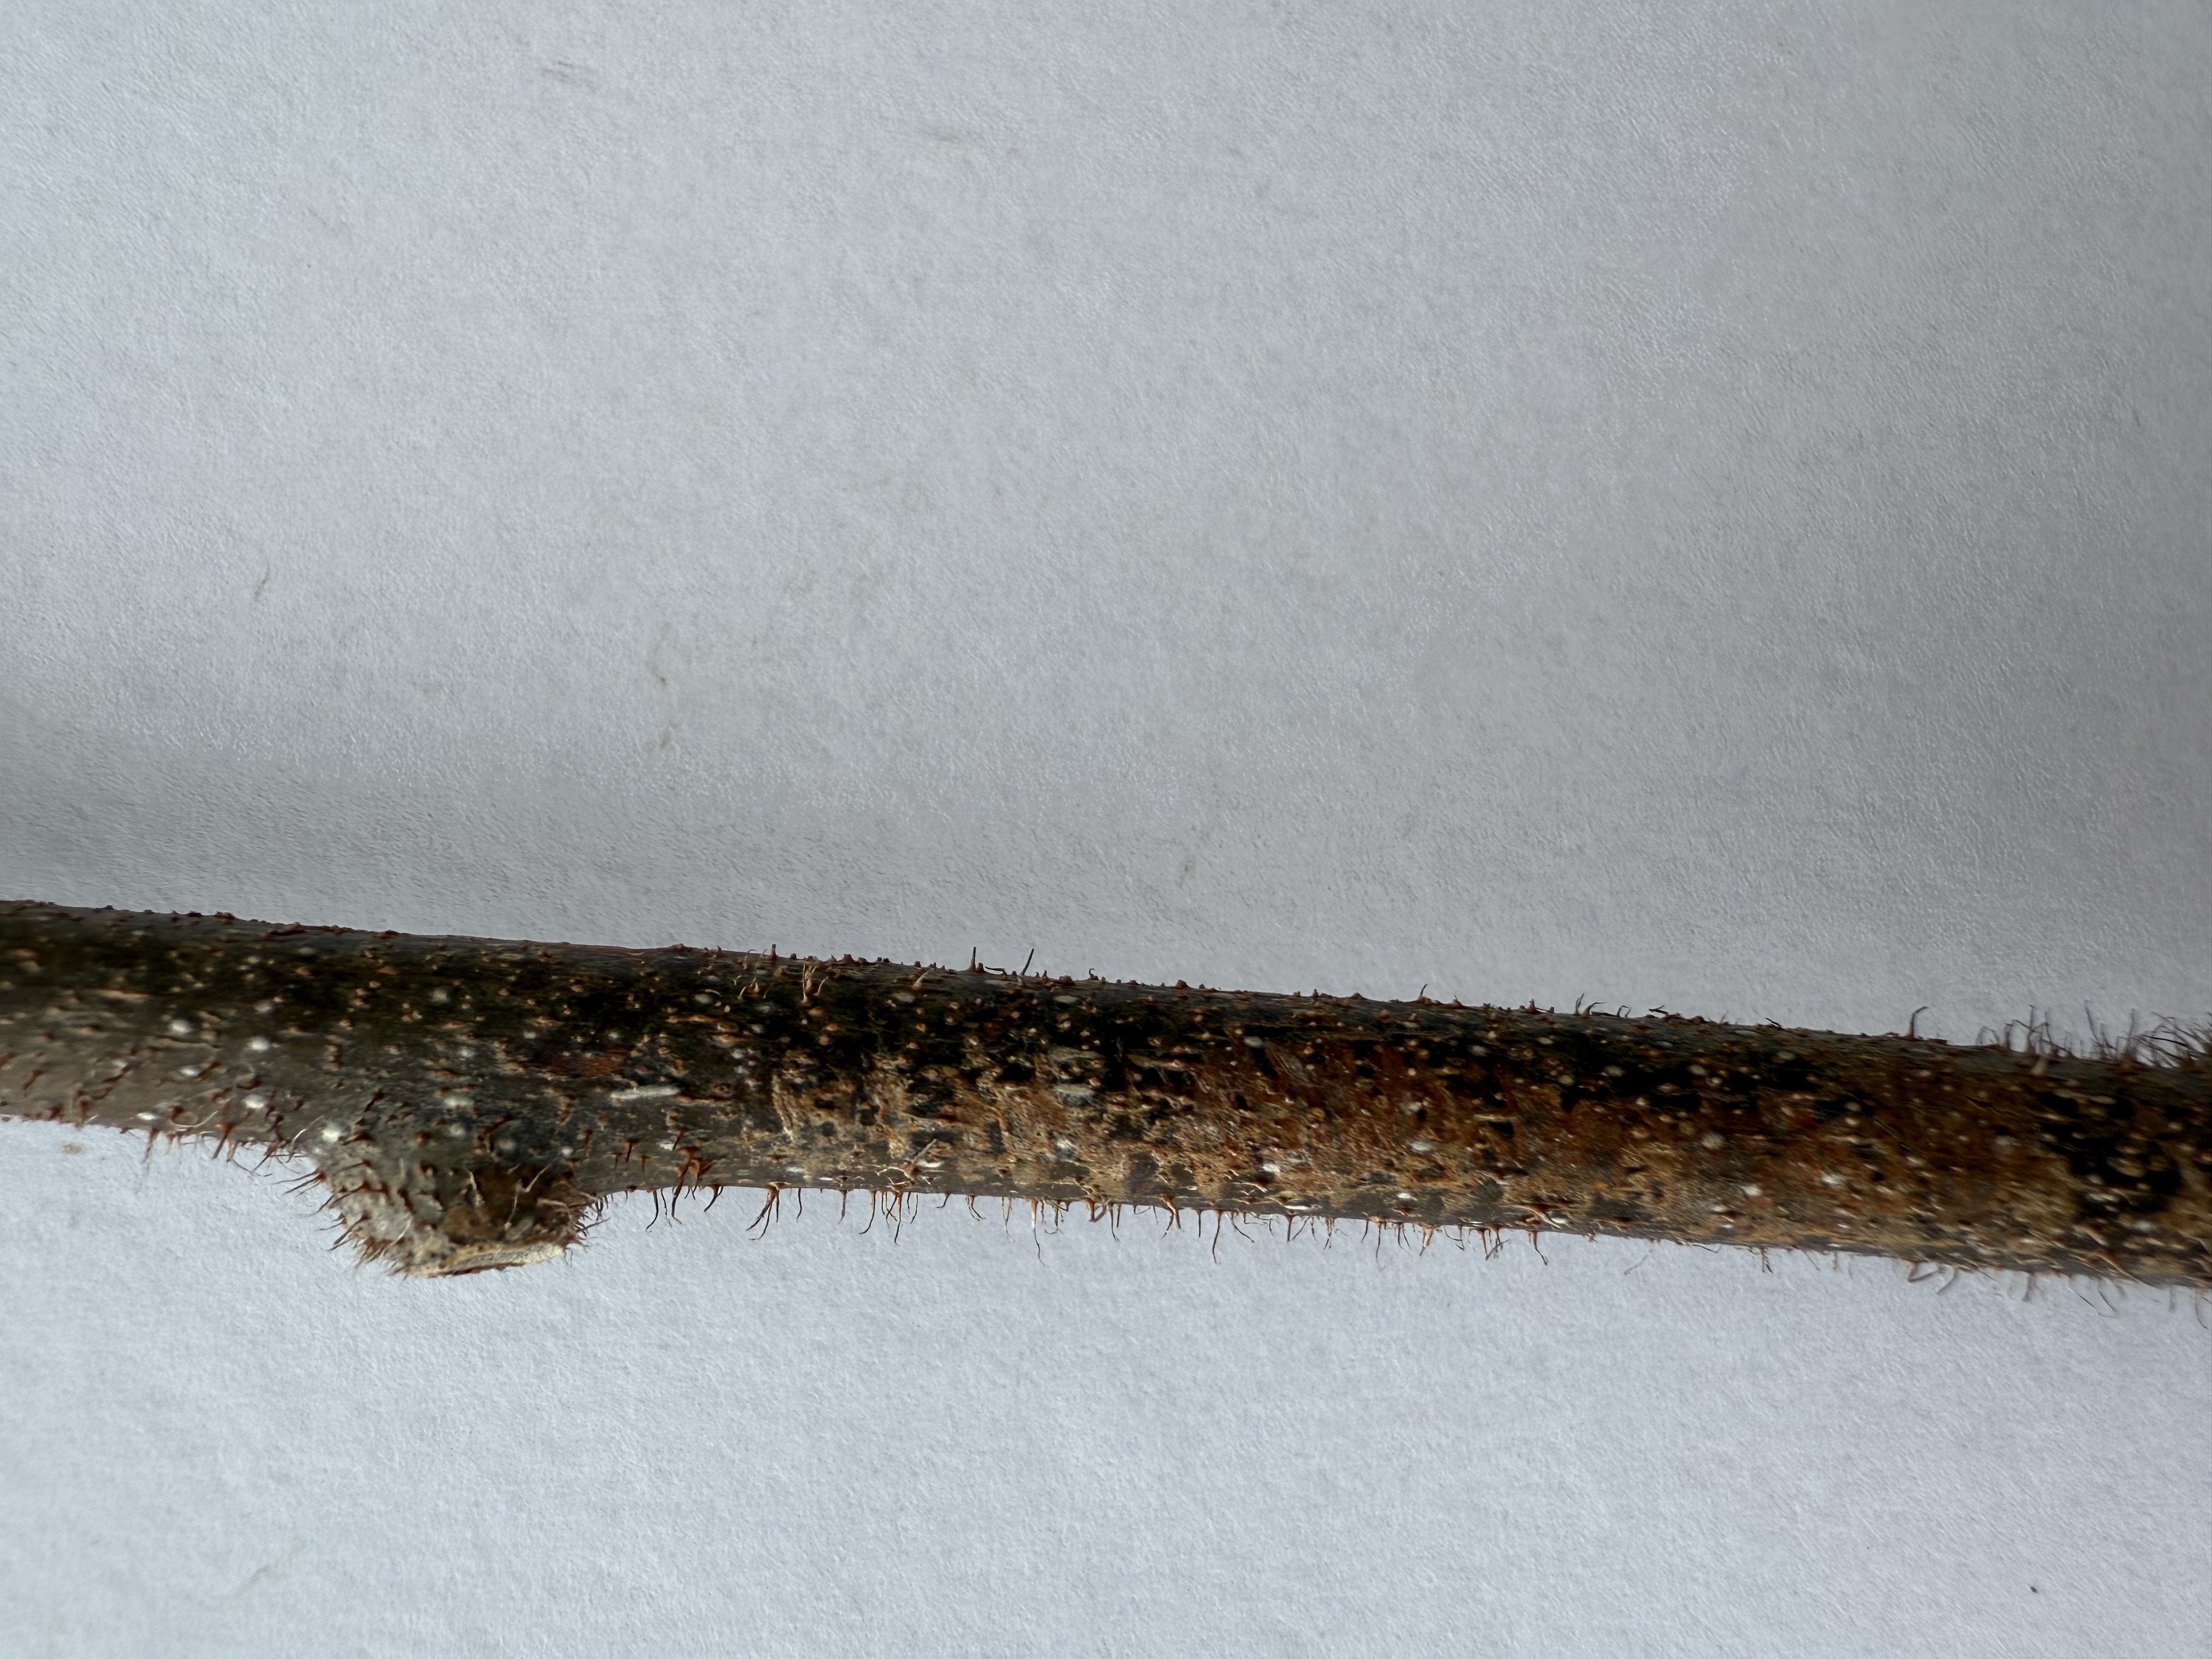
Variety: Kiwi